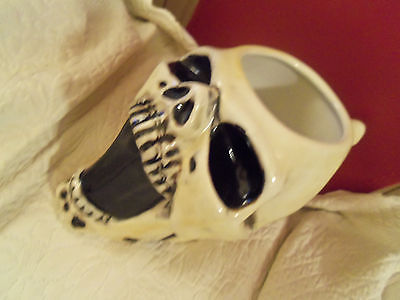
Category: mug